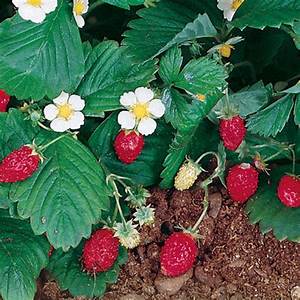
Label: Strawberry